List of songs recorded by Nicole Scherzinger

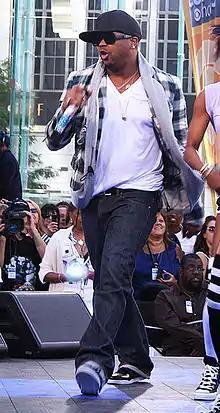
A man in a scarf performs on stage

American singer Nicole Scherzinger has recorded songs for two studio albums and other projects, including collaborations with other artists. She came to prominence in the early 2000s as a member of the girl-group Eden's Crush. Under her Hawaiian name, Nicole Kea, she began distributing demo CDs to different labels in hopes of a solo deal. In 2003 Scherzinger auditioned for and was cast as the lead singer of The Pussycat Dolls, a burlesque troupe turned recording music group.